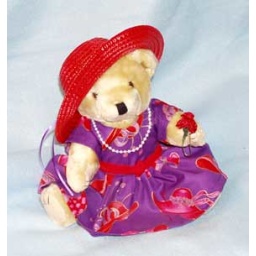
Bear dressed in purple and red dress with big red hat, pearl necklace, and holds red roses.